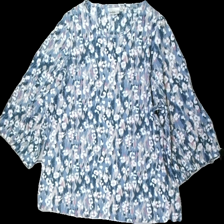
View: front
Type: Top
Category: Ladies
Brand: Isolde
Colors: White, Blue, Pink, Multicolor
Material: 100% polyester
Pattern: Floral print
Cut: Regular
Size: XL
Season: All
Damage location: middle left
Price range: 50-100
Recommended usage: Reuse
Description: blommig tröja med trekvartsärmar